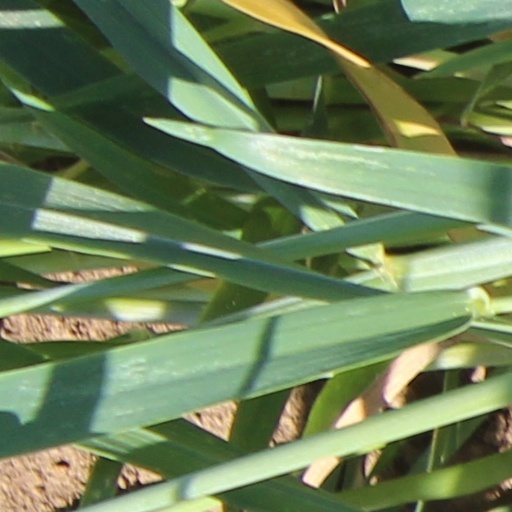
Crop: wheat